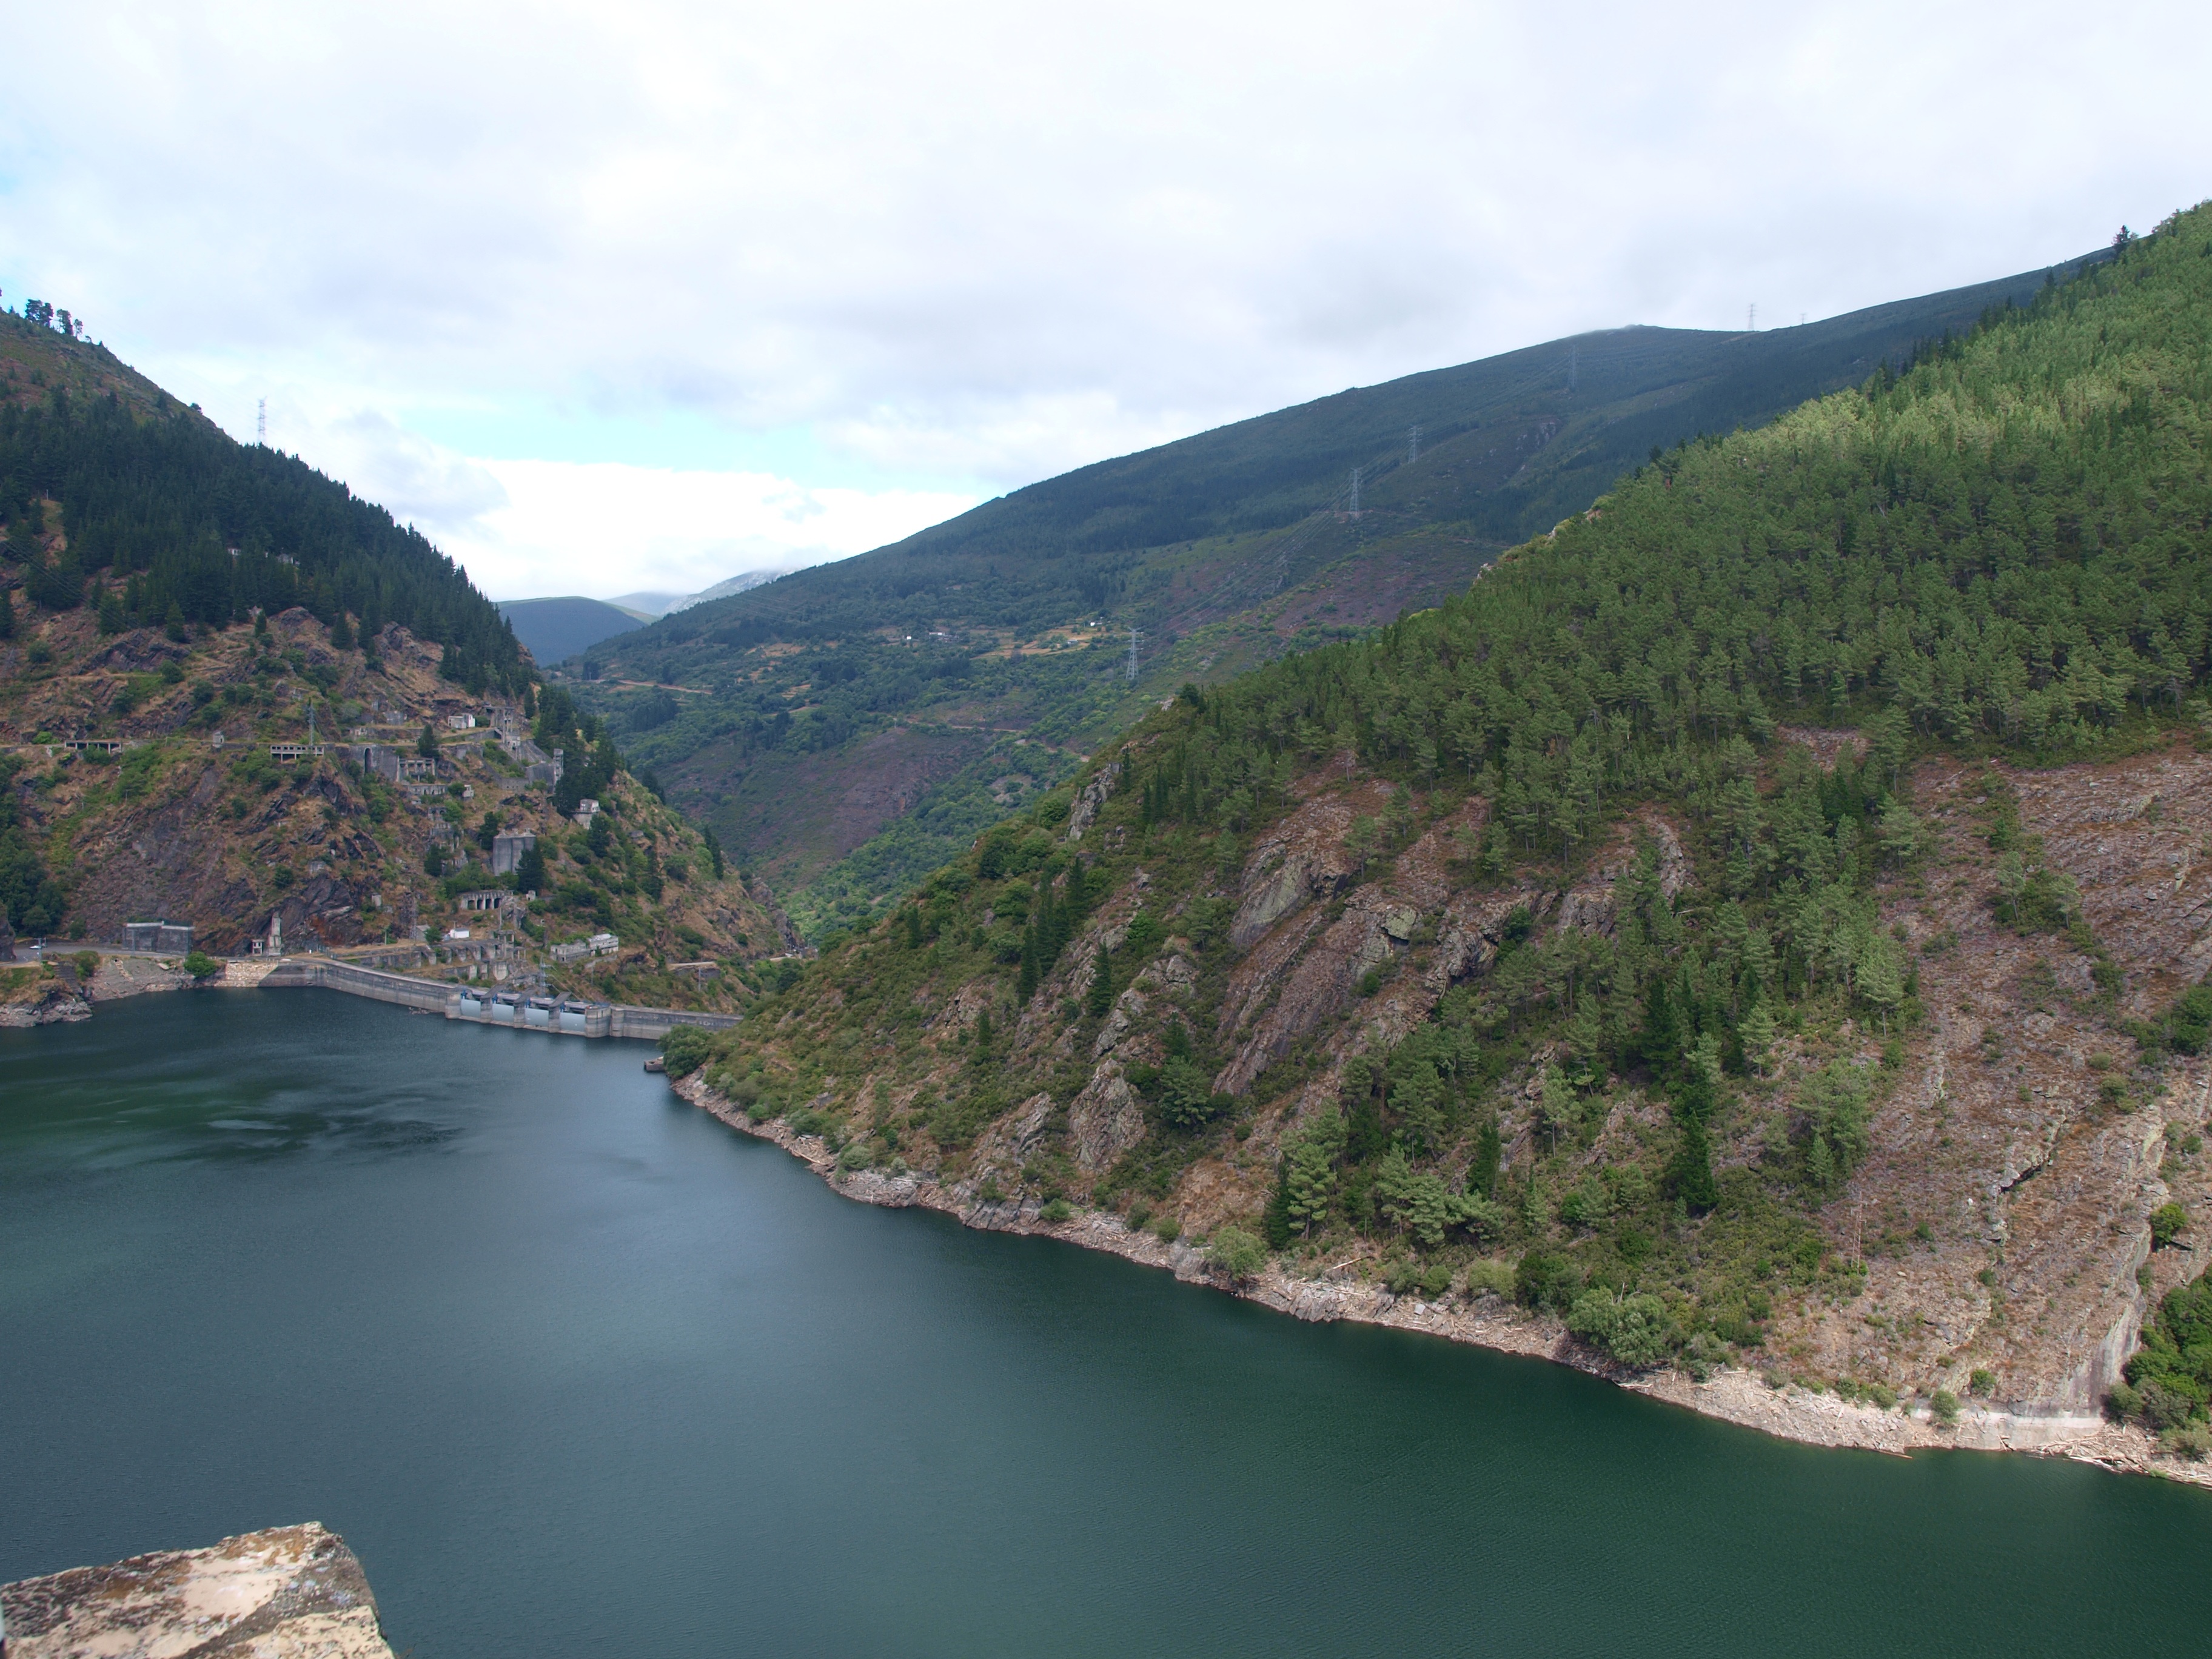
water, mountain, lake, river, mountain range, fjord, dam, reservoir, terrain, body of water, infrastructure, loch, crater lake, landform, tarn, mountain pass, geographical feature, mountainous landforms, grandas de salinas